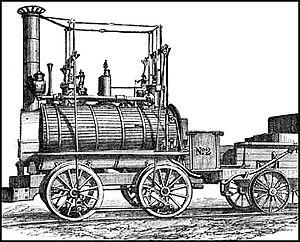
La Blücher est la première d'une série de 4 ou 5 locomotives construites par George Stephenson dès 1814 pour les houillères de Killingworth au nord de Newcastle.